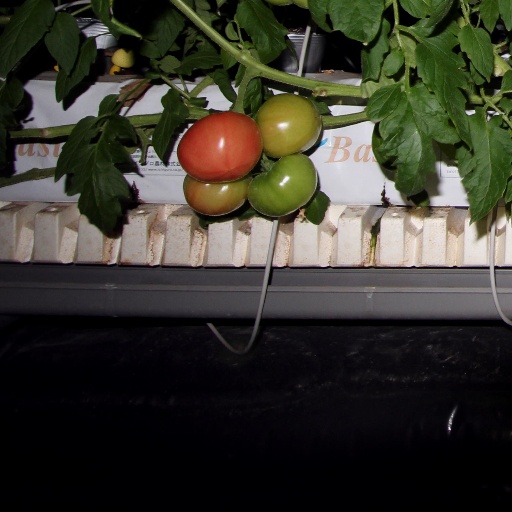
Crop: tomato